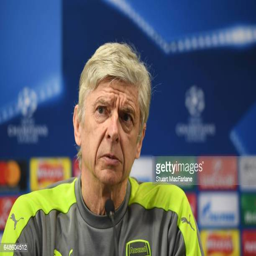
football player attends a press conference